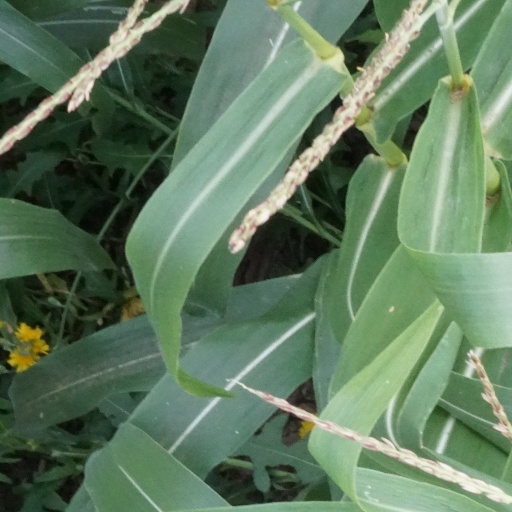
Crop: maize; corn